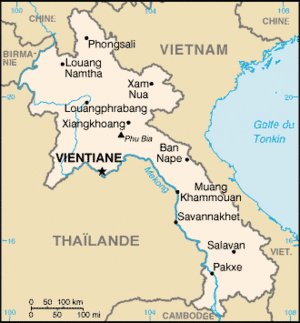
Cet article présente une liste des plus grandes villes du Laos.